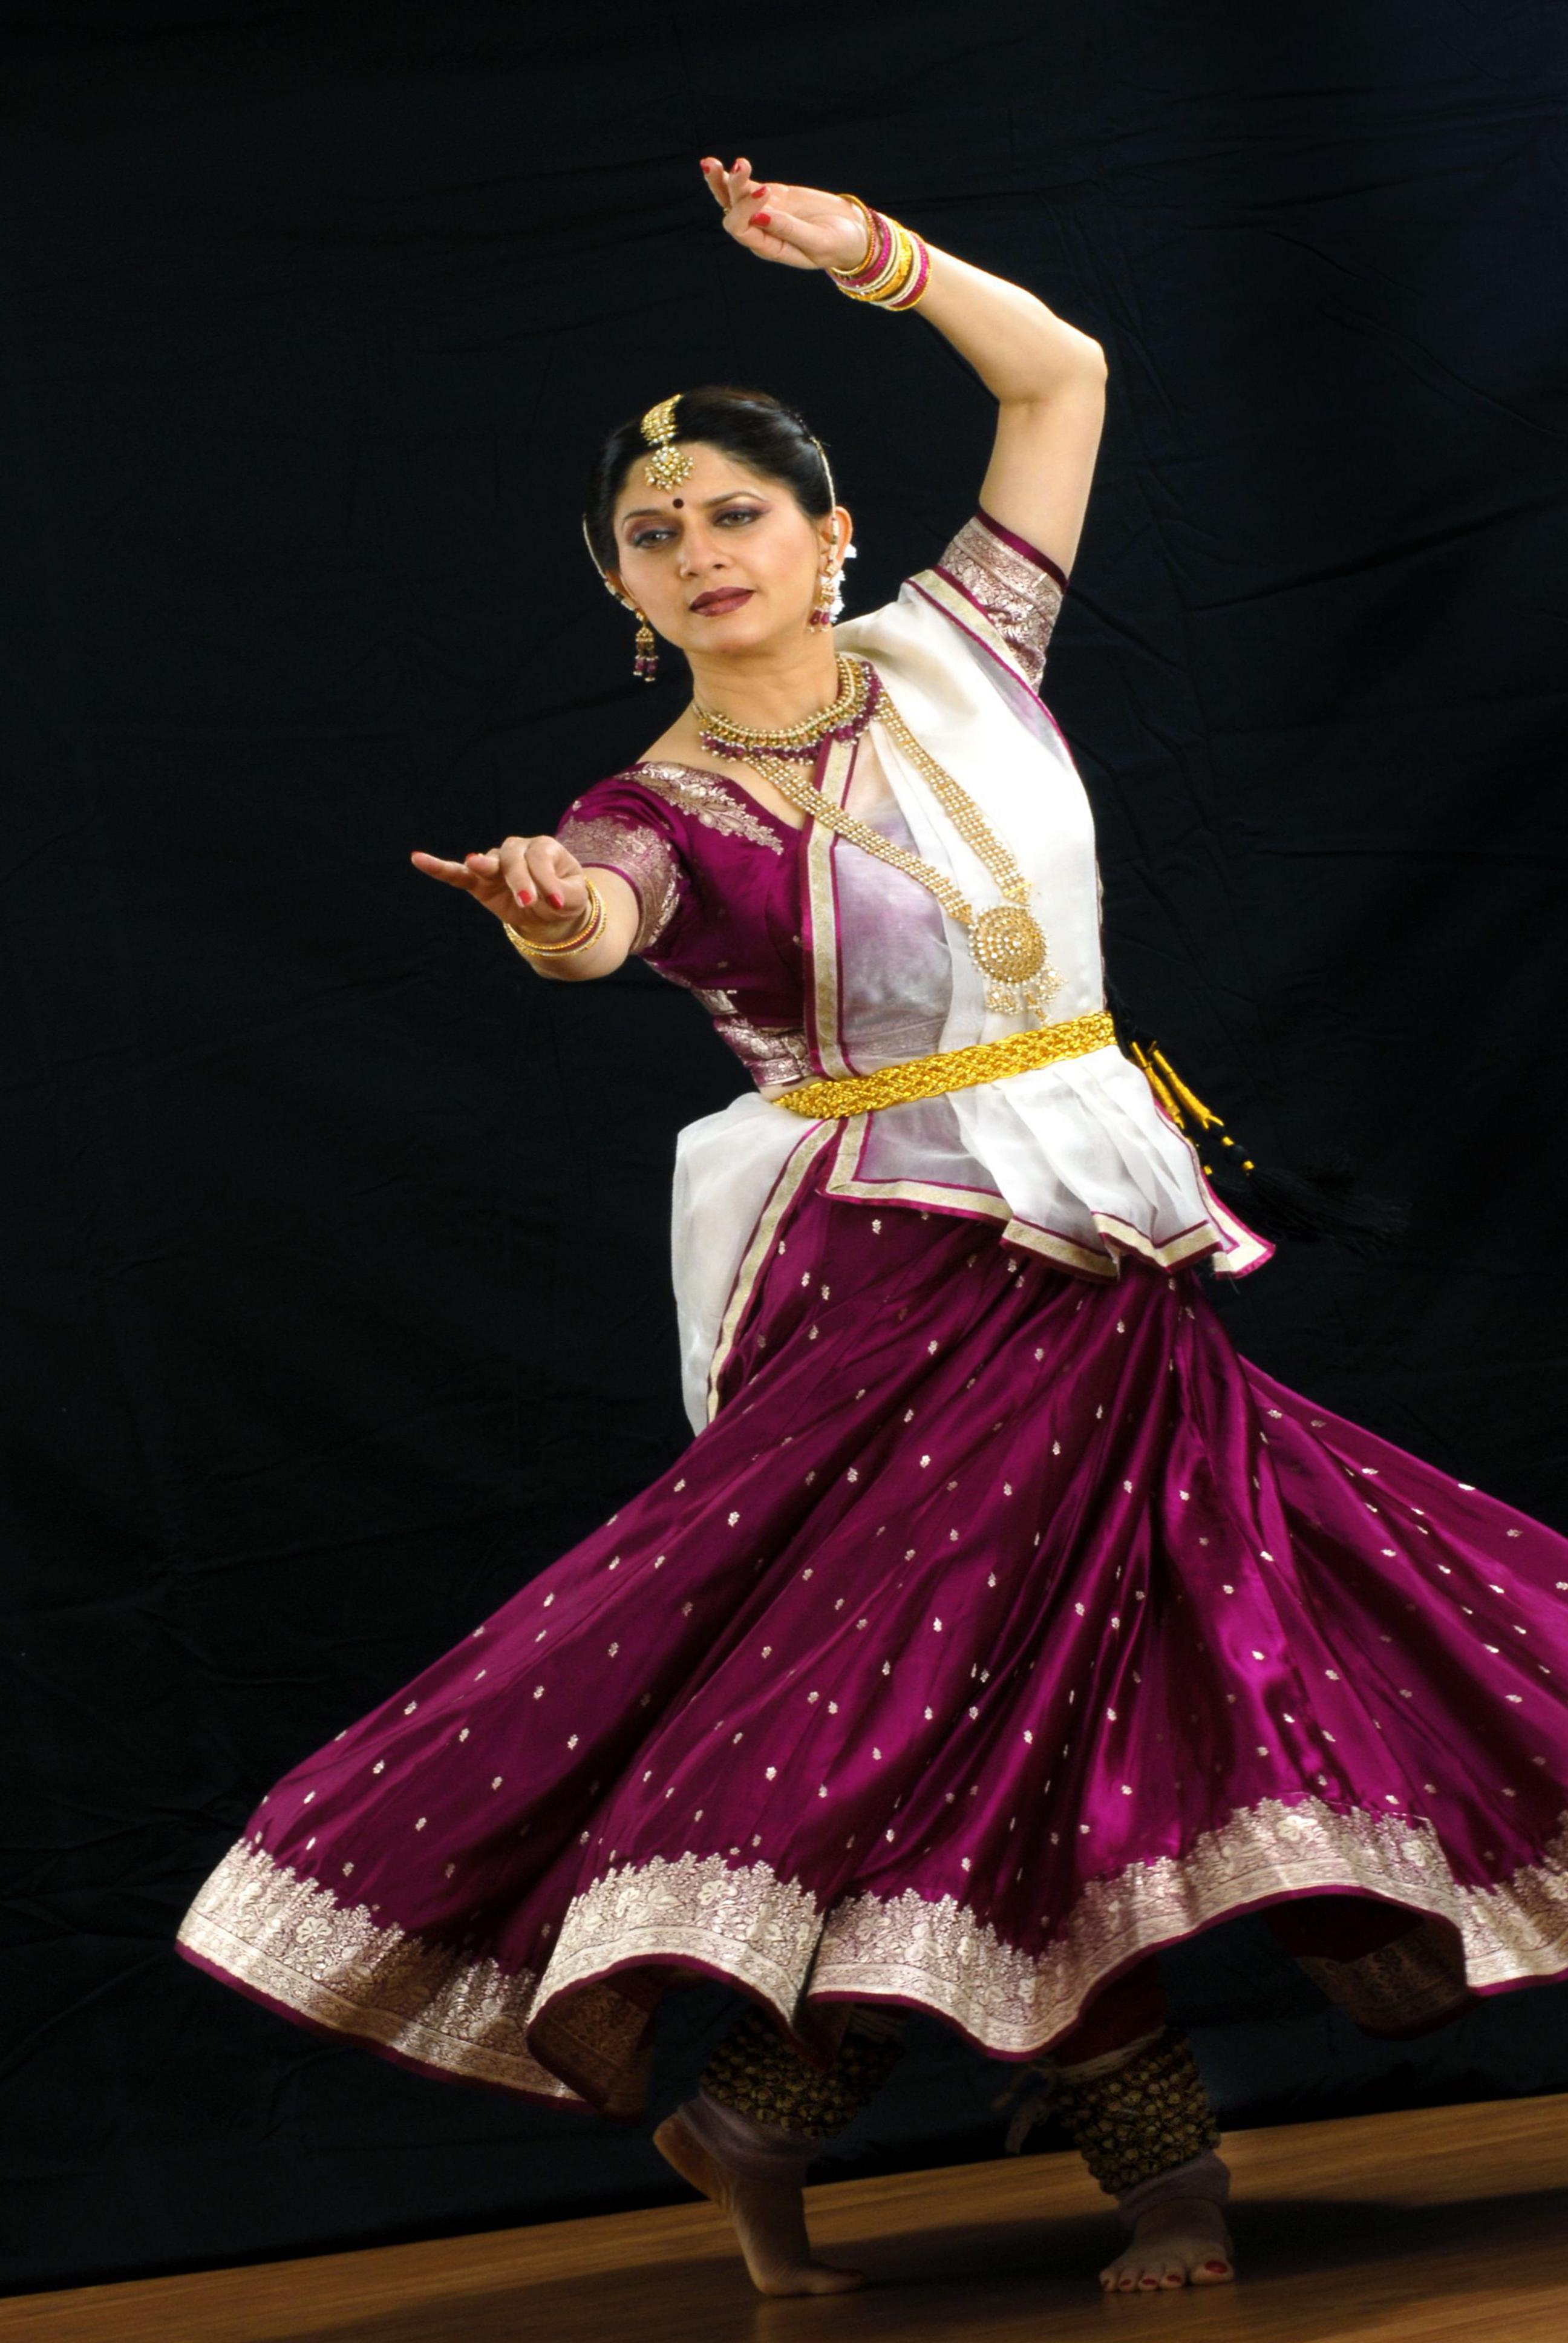
Dance form: kathak